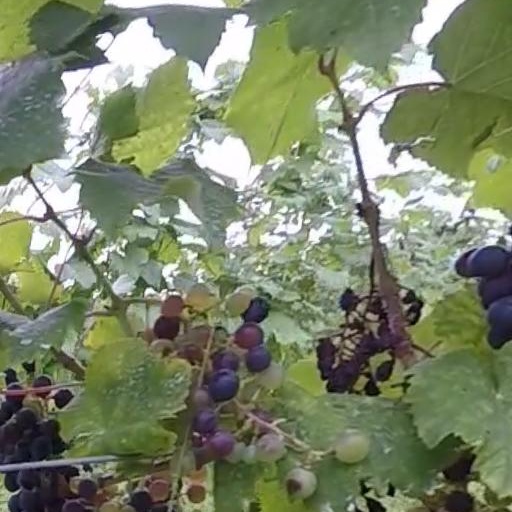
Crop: grape